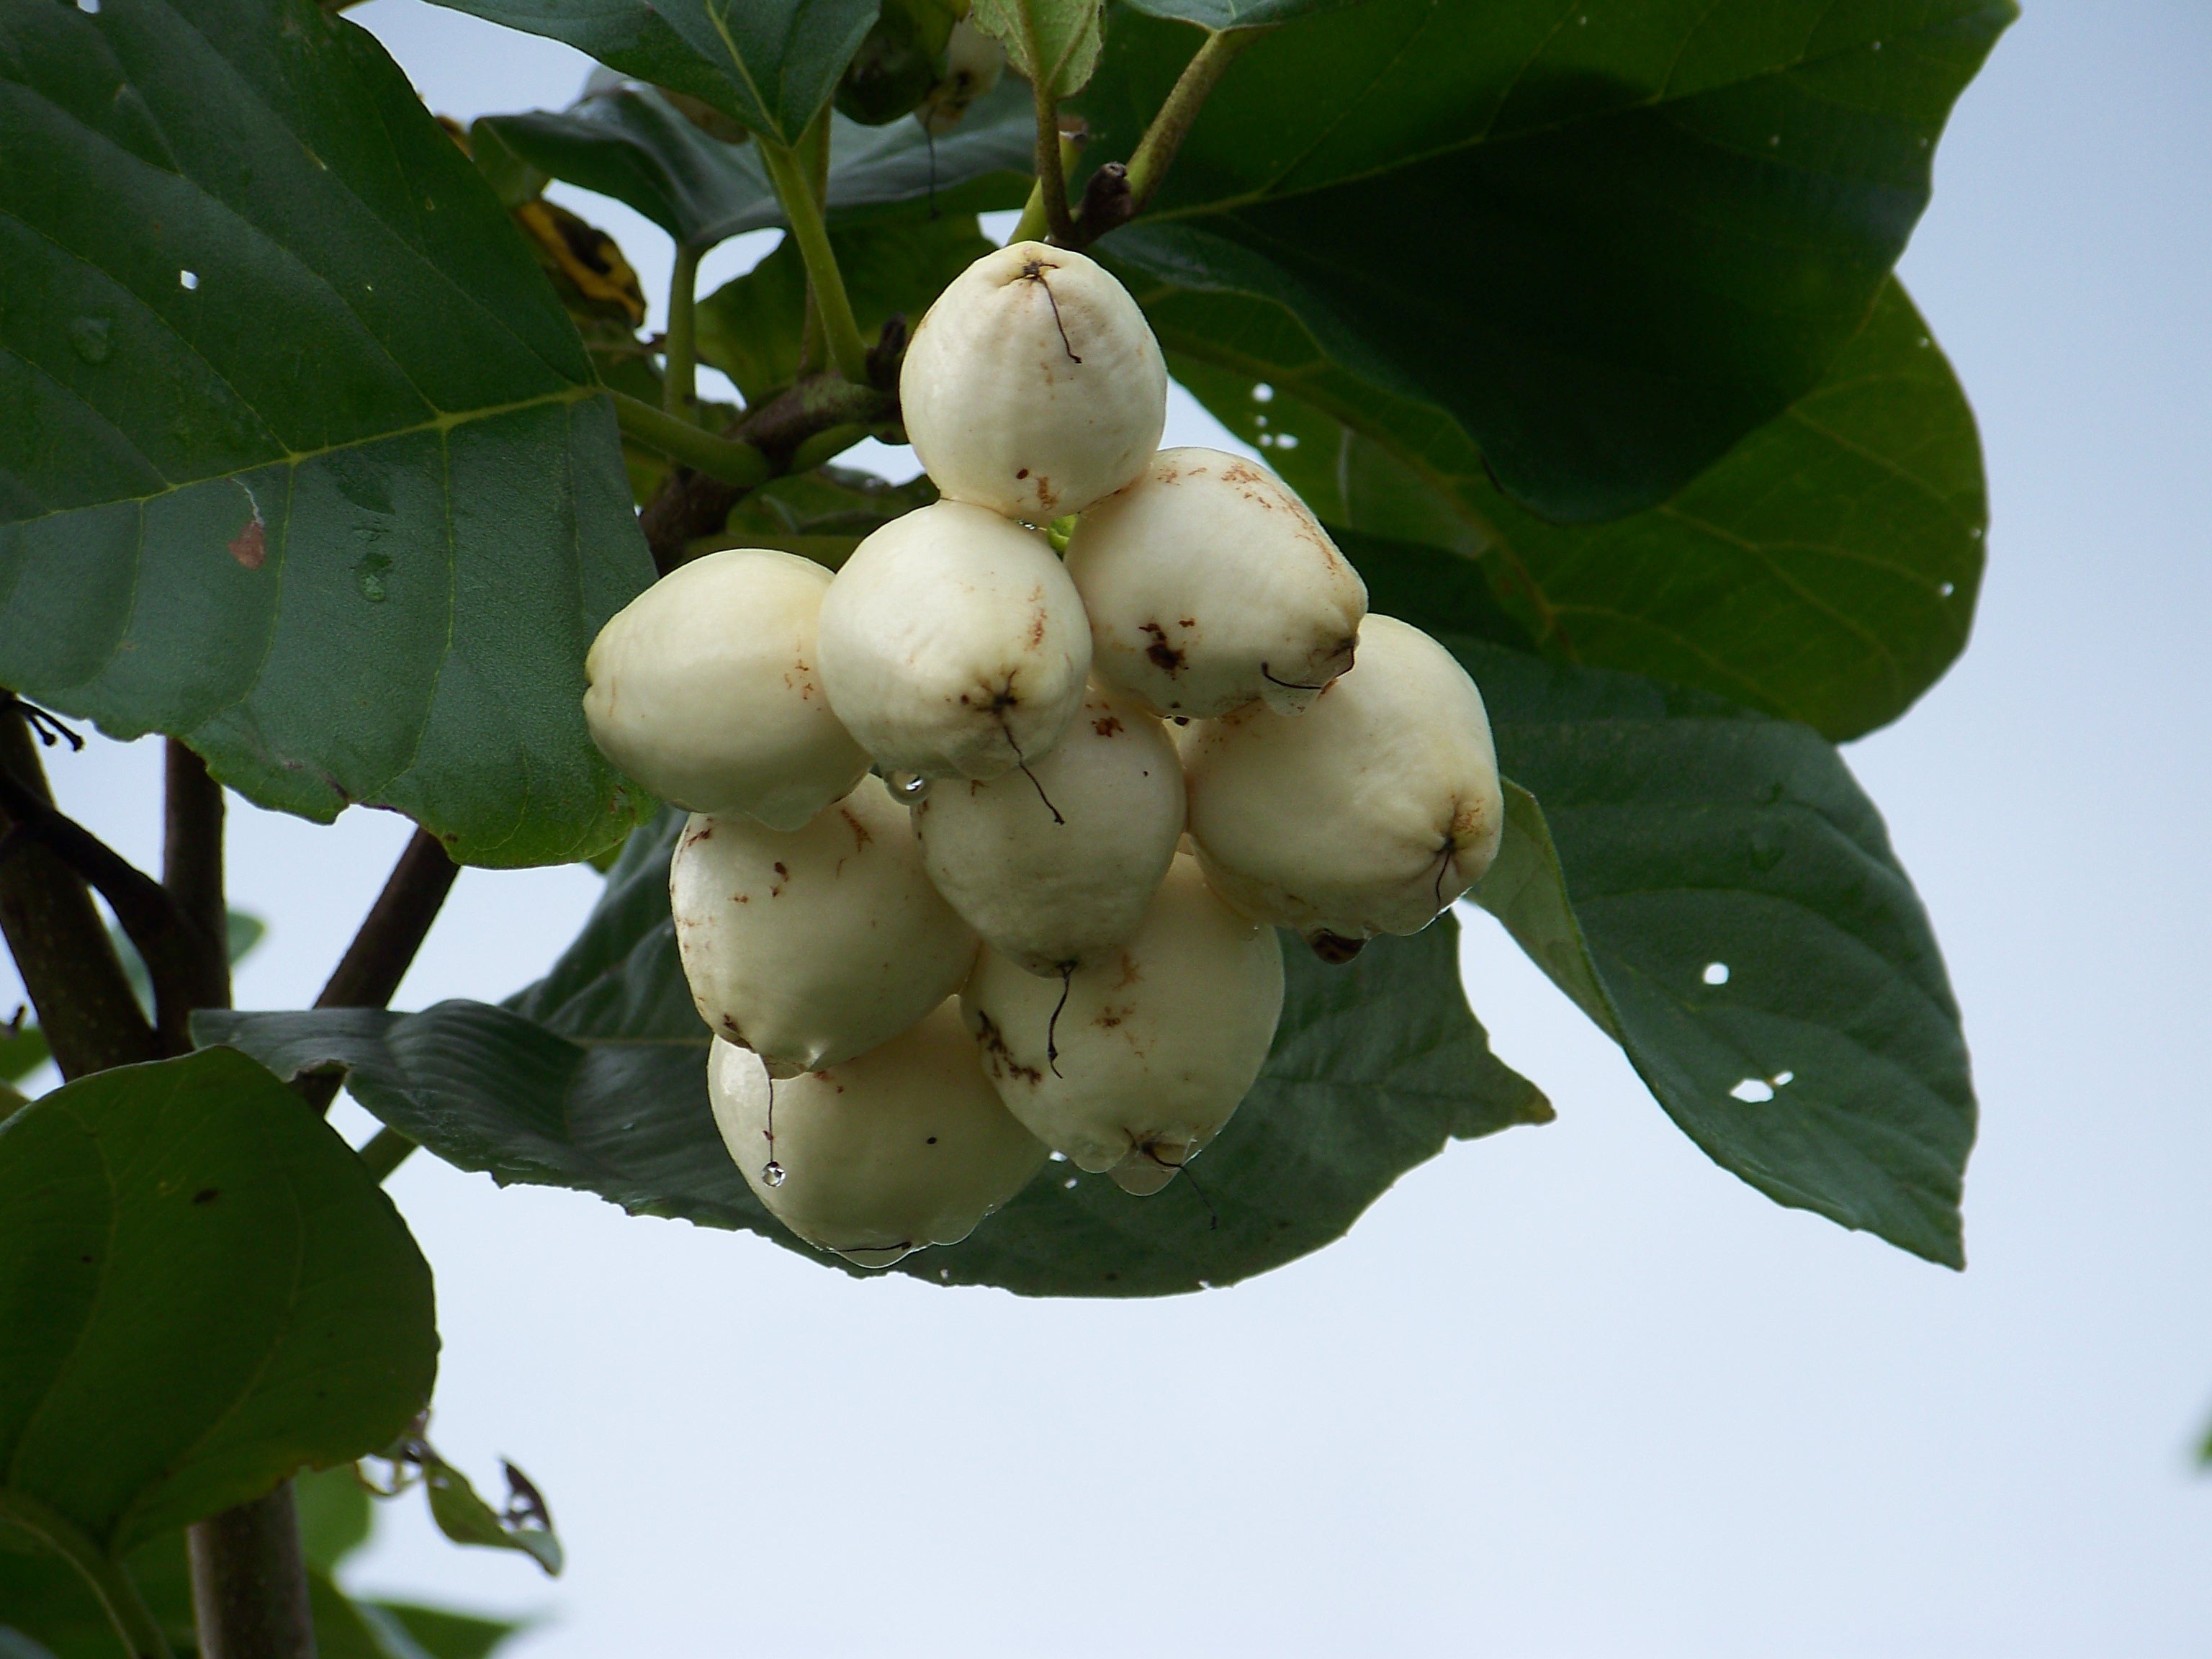
tree, branch, blossom, plant, white, fruit, leaf, flower, food, green, produce, tropical, evergreen, flora, tropic, mexico, shrub, exotic, flowering plant, coccoloba uvifera, land plant, hardy kiwi